M (2007 film)

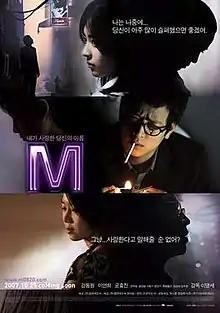
Theatrical poster

M is a 2007 South Korean psychological drama film starring Gang Dong-won, Lee Yeon-hee and Gong Hyo-jin. The film premiered at the Toronto International Film Festival, and the final cut had its Korean premiere at the Pusan International Film Festival.